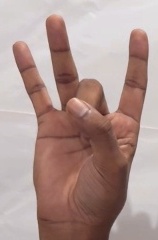
ASL sign: 8